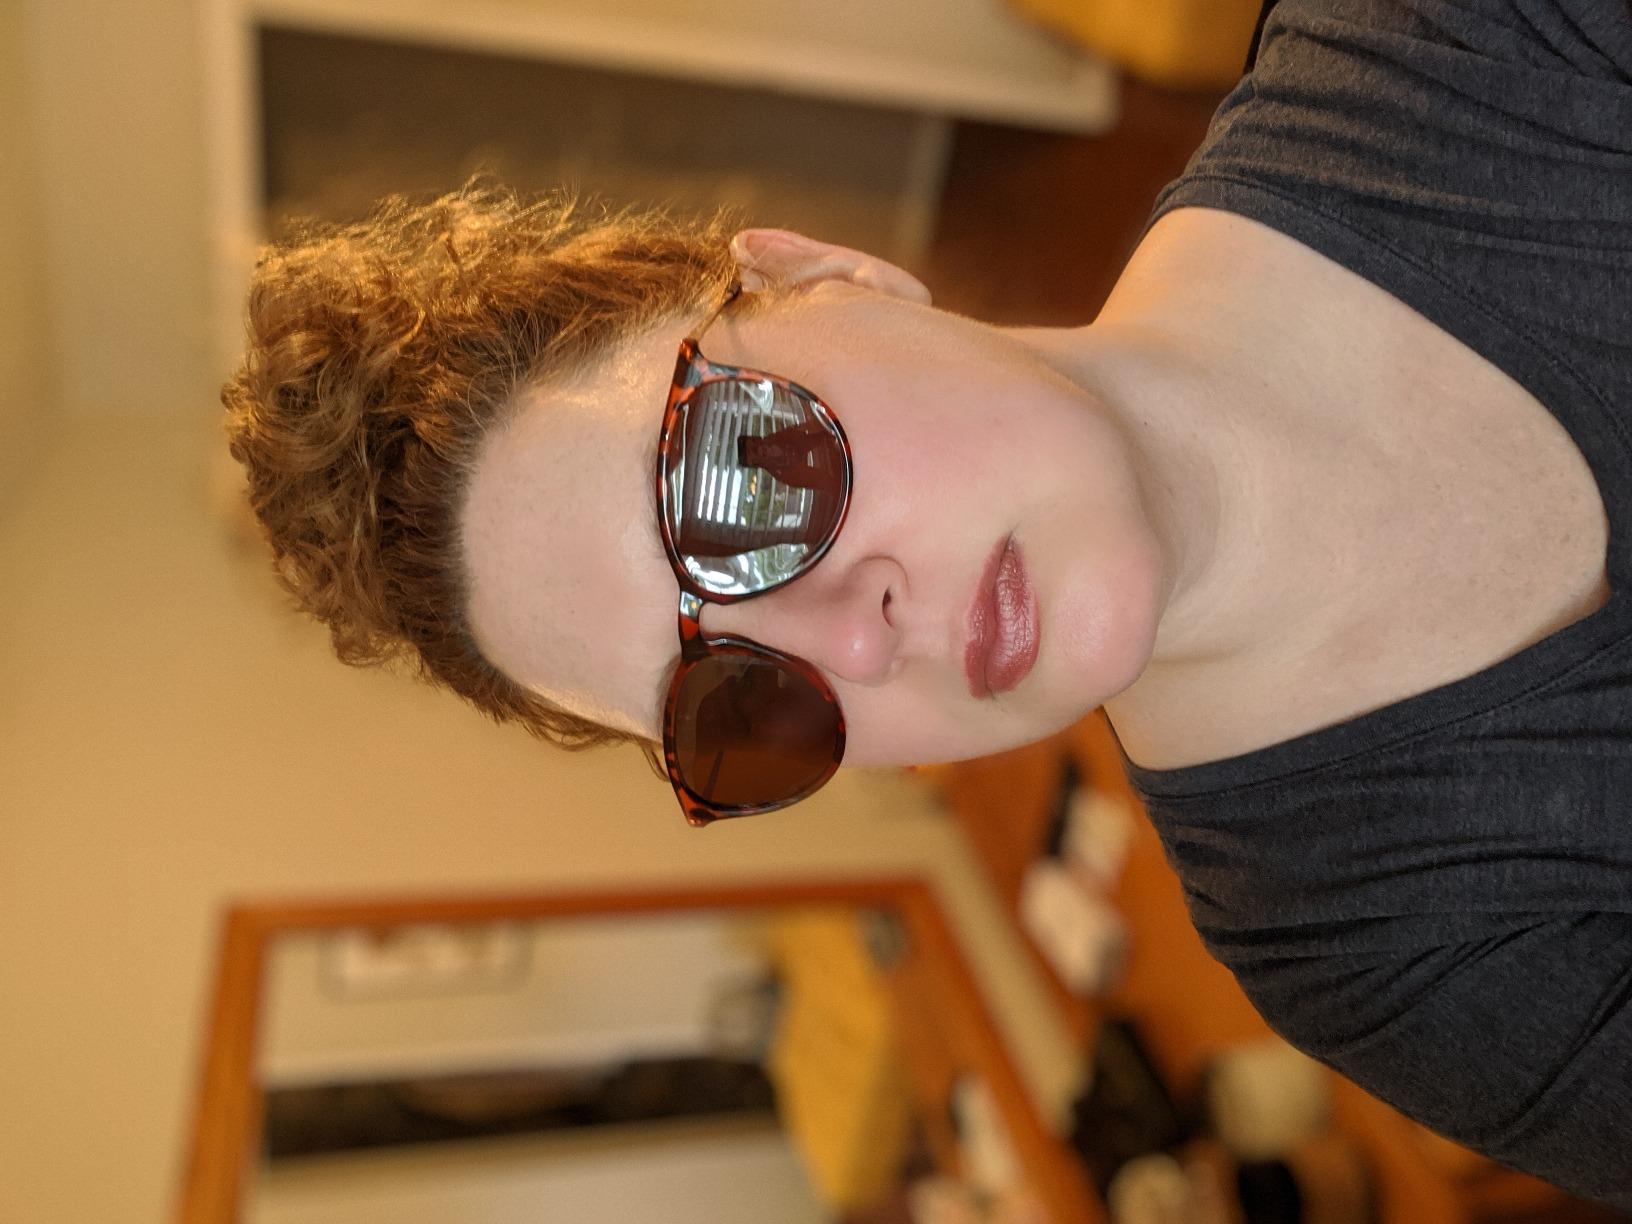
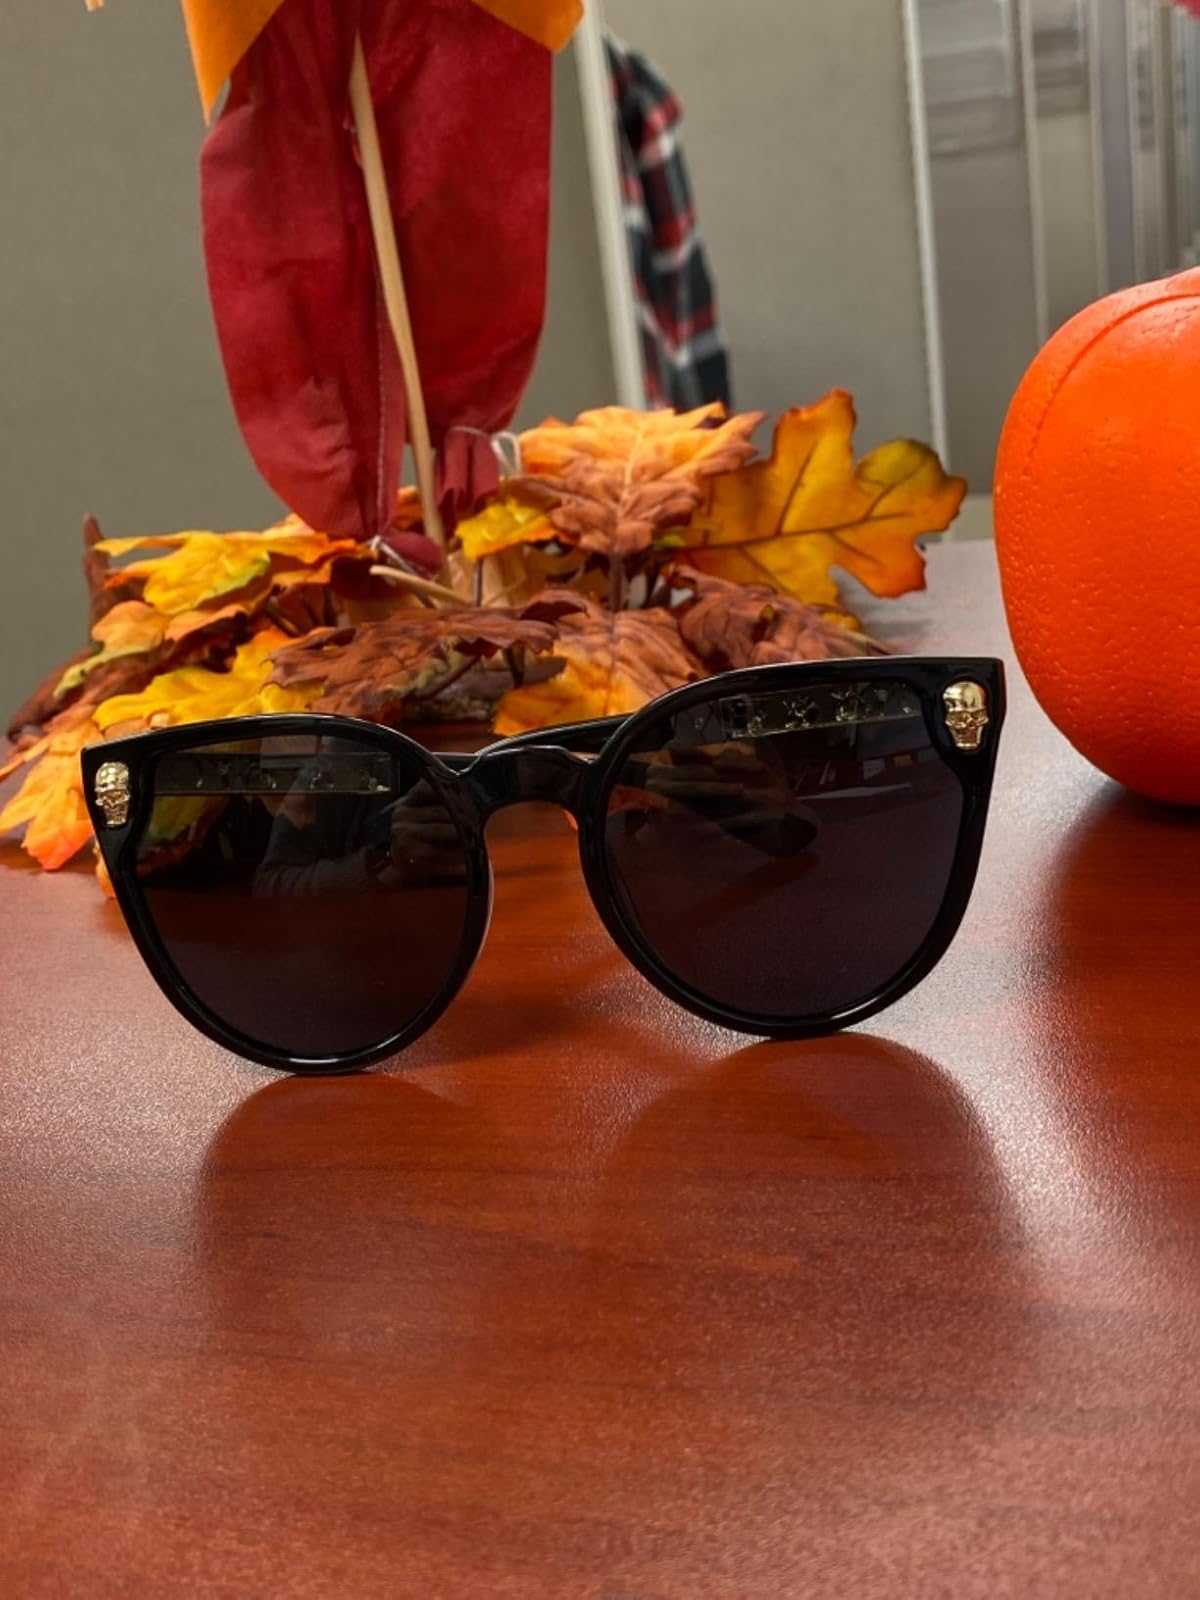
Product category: accessories_sunglasses
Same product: no